North Borneo Chartered Company

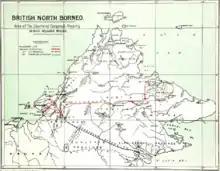
Area acquired by the company.

A major contribution to the consolidation of the administrative area was made by William Hood Treacher. In negotiations with the White Rajahs, he managed to bring territories to the company that were not included in the original leases. These include Pengalat (1883), the Klias Peninsula (1884), Mantanani (1885), Padas (1889) and the area of Sipitang, Bongawan to Tuaran (1889). From 1889, the island of Labuan was also part of the company's administrative territory.